Mercedes-Benz SL-Class

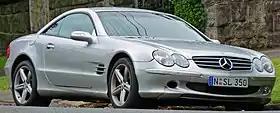
2004 pre-facelift SL 350

The R129 was introduced in 1989 as a two-passenger convertible with a removable hardtop — the first Mercedes to feature a fully automatic, hydraulically operated fabric convertible top; V8 and (later) V12 engines with four valves per cylinder; projector lens HID headlamps (introduced in 1995); and an automatic rollbar, which self-deployed in a rollover event. The retractable rollbar could also be raised or lowered manually using a switch on the console, and facilitated occupant safety without compromising aesthetics. In 1992, R129 was the first SL-Class to offer an optional a V12 engine (600 SL/SL 600) and to have official AMG variants (500 SL 6.0 AMG, SL 60 AMG (V8), SL 70 AMG (V12), SL 73 AMG (V12), and then SL 55 AMG (V8)). The R129 was the last SL-Class offered with a manual gearbox.